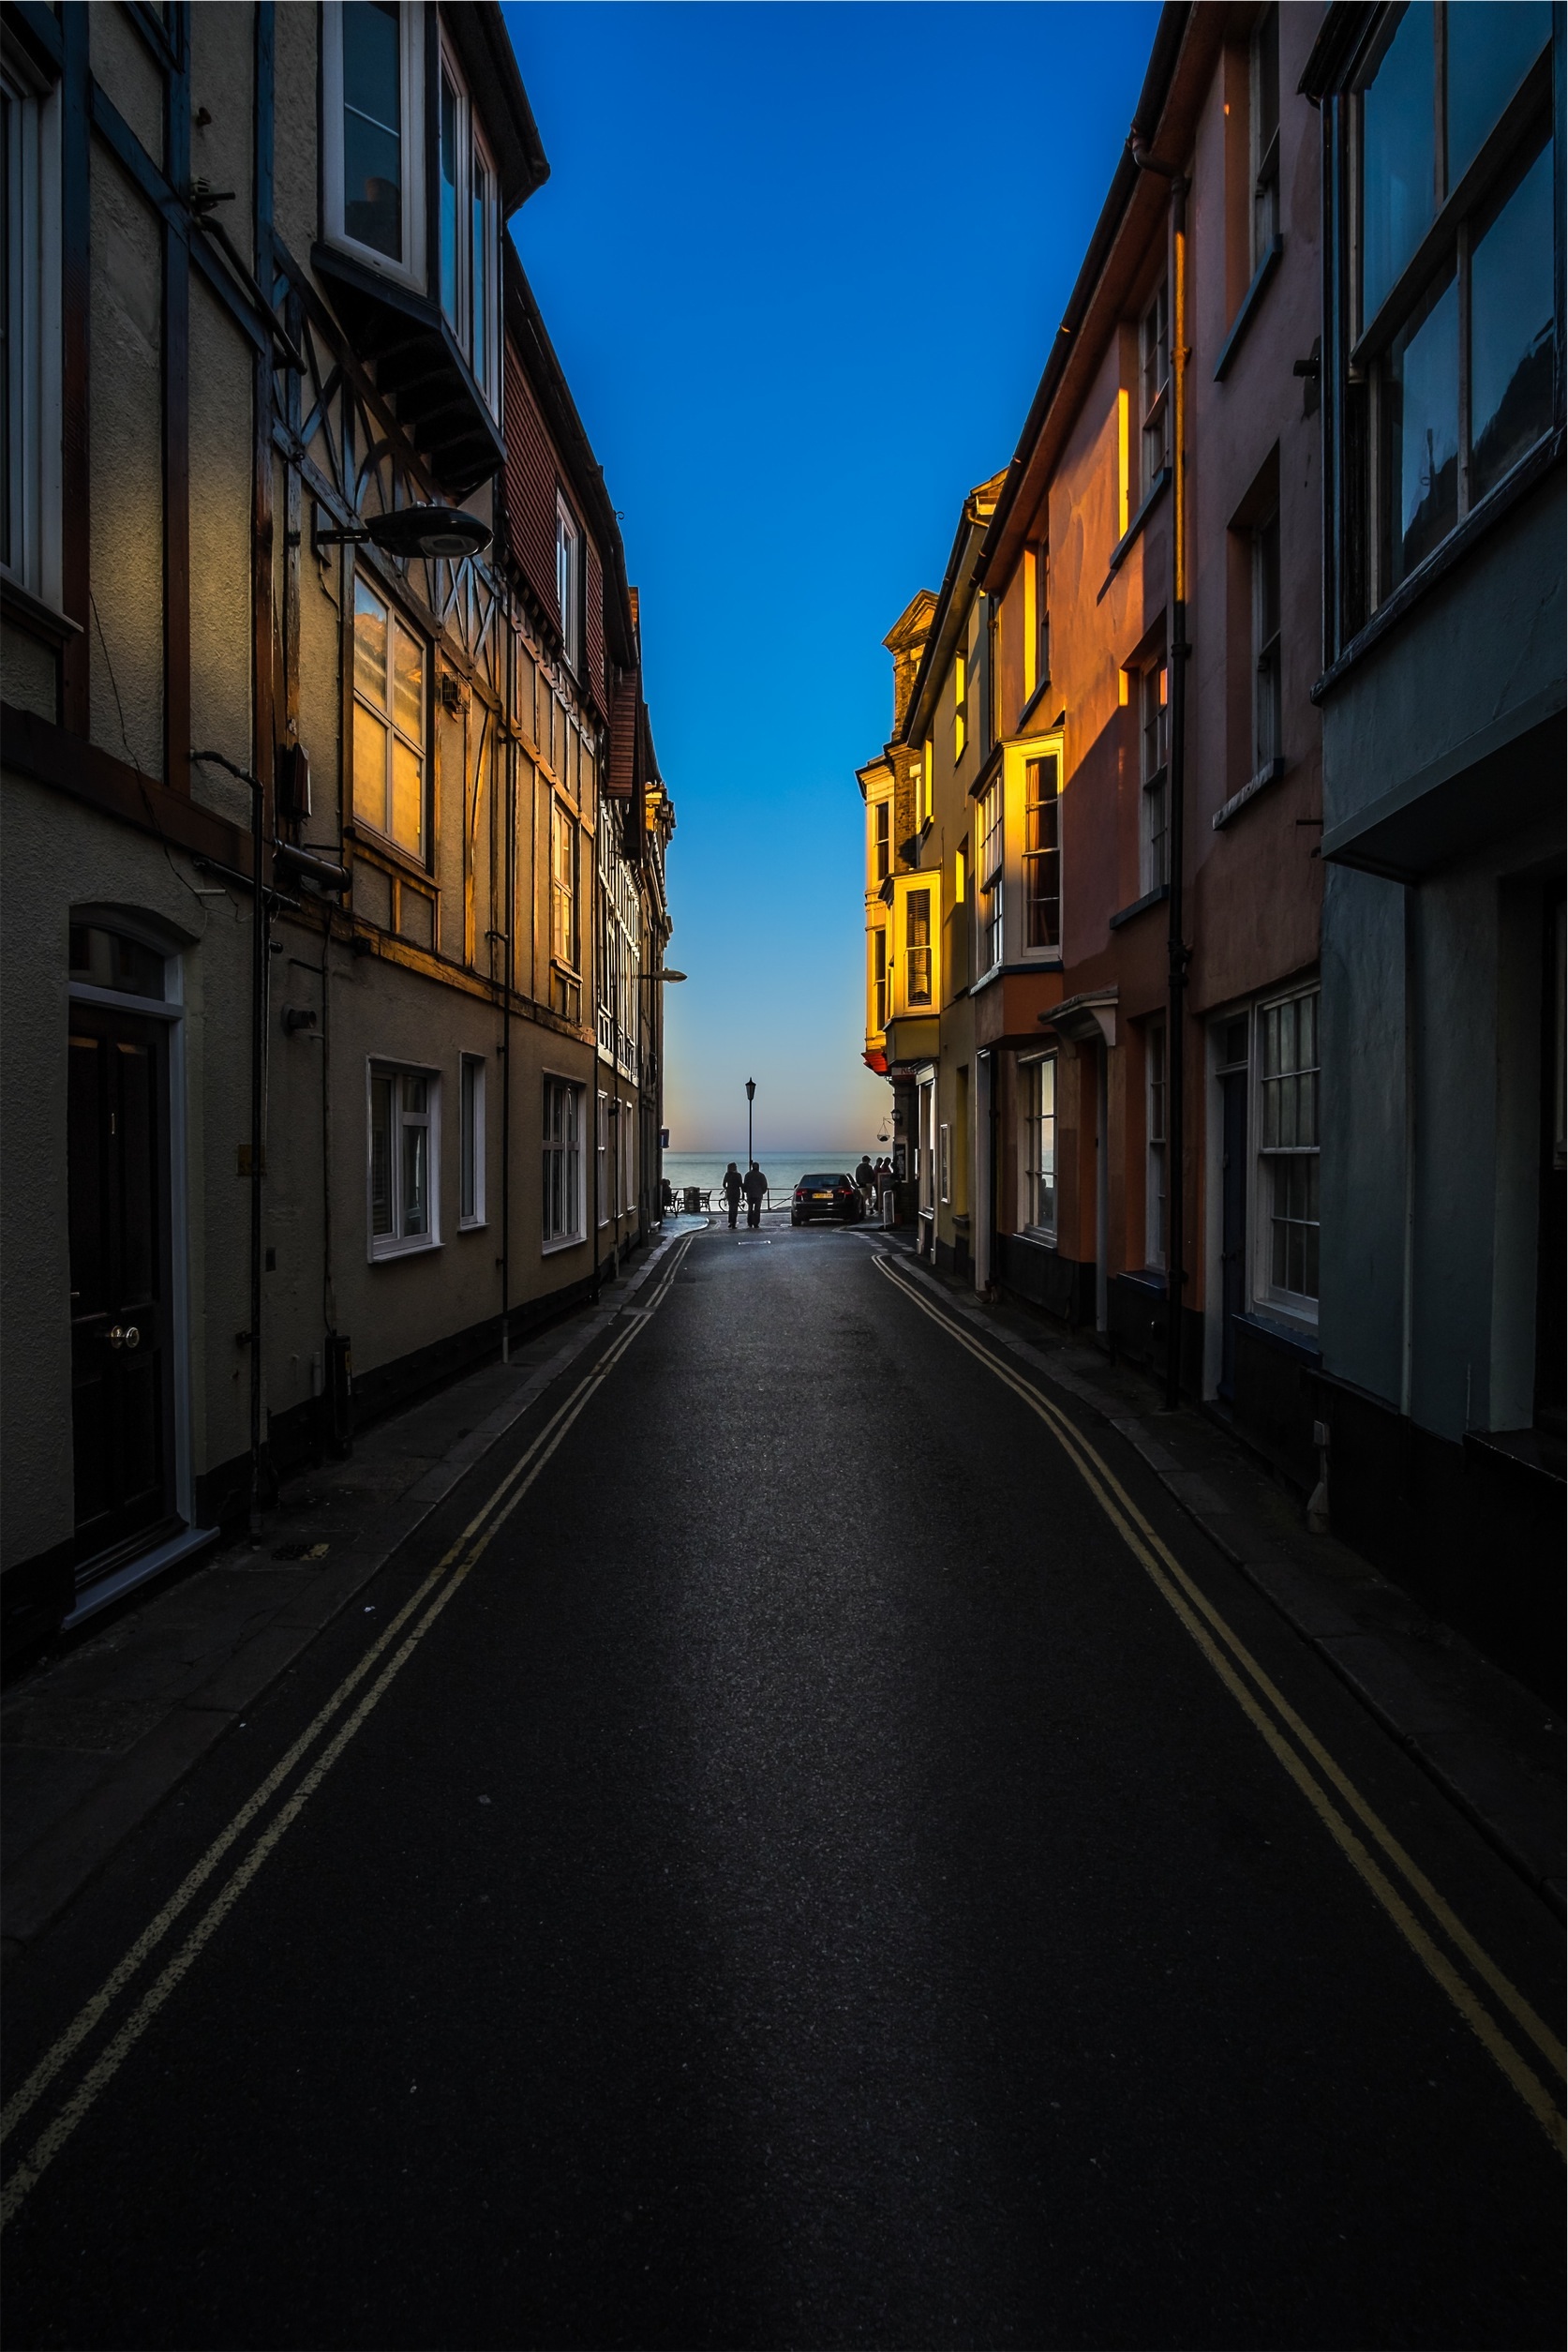
architecture, sky, road, street, night, morning, town, old, alley, cityscape, europe, evening, romantic, facade, darkness, lane, lighting, buildings, apartments, infrastructure, houses, neighbourhood, road surface, urban area, residential area, nonbuilding structure